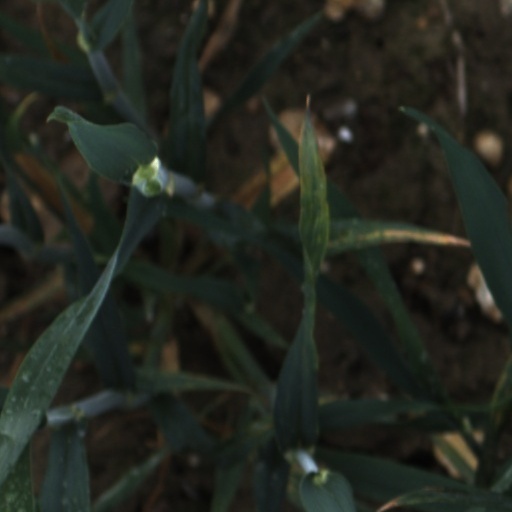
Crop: wheat